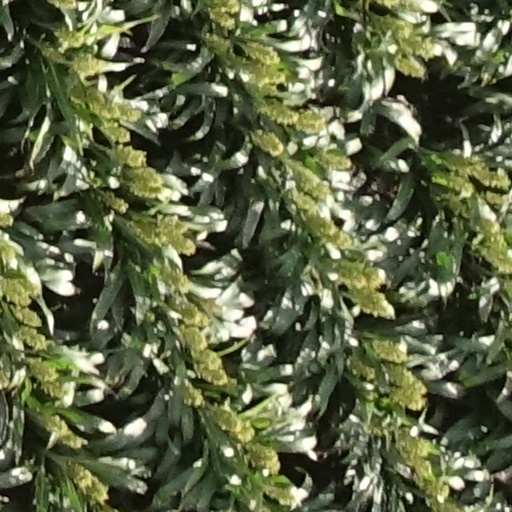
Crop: sorghum